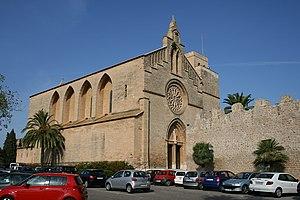
Alcúdia, en catalan et officiellement, est une commune d'Espagne de l'île de Majorque dans la communauté autonome des Îles Baléares. Elle est située dans la comarque du Raiguer. Alcúdia est un centre touristique important de l’île.